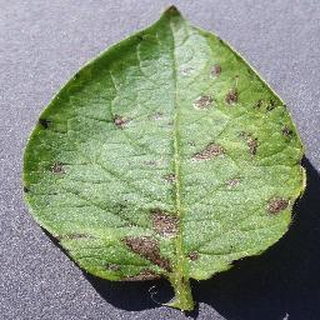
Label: potato_early_blight